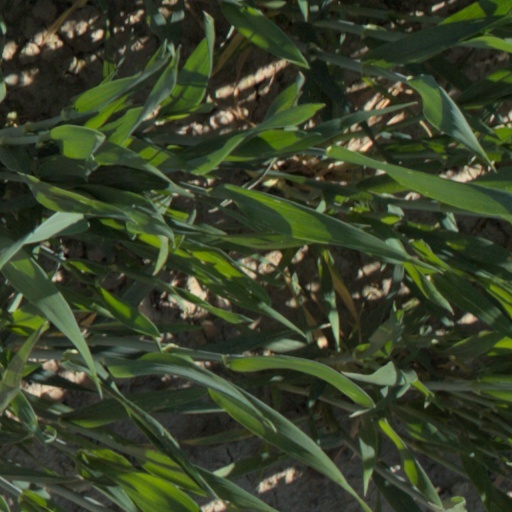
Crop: wheat